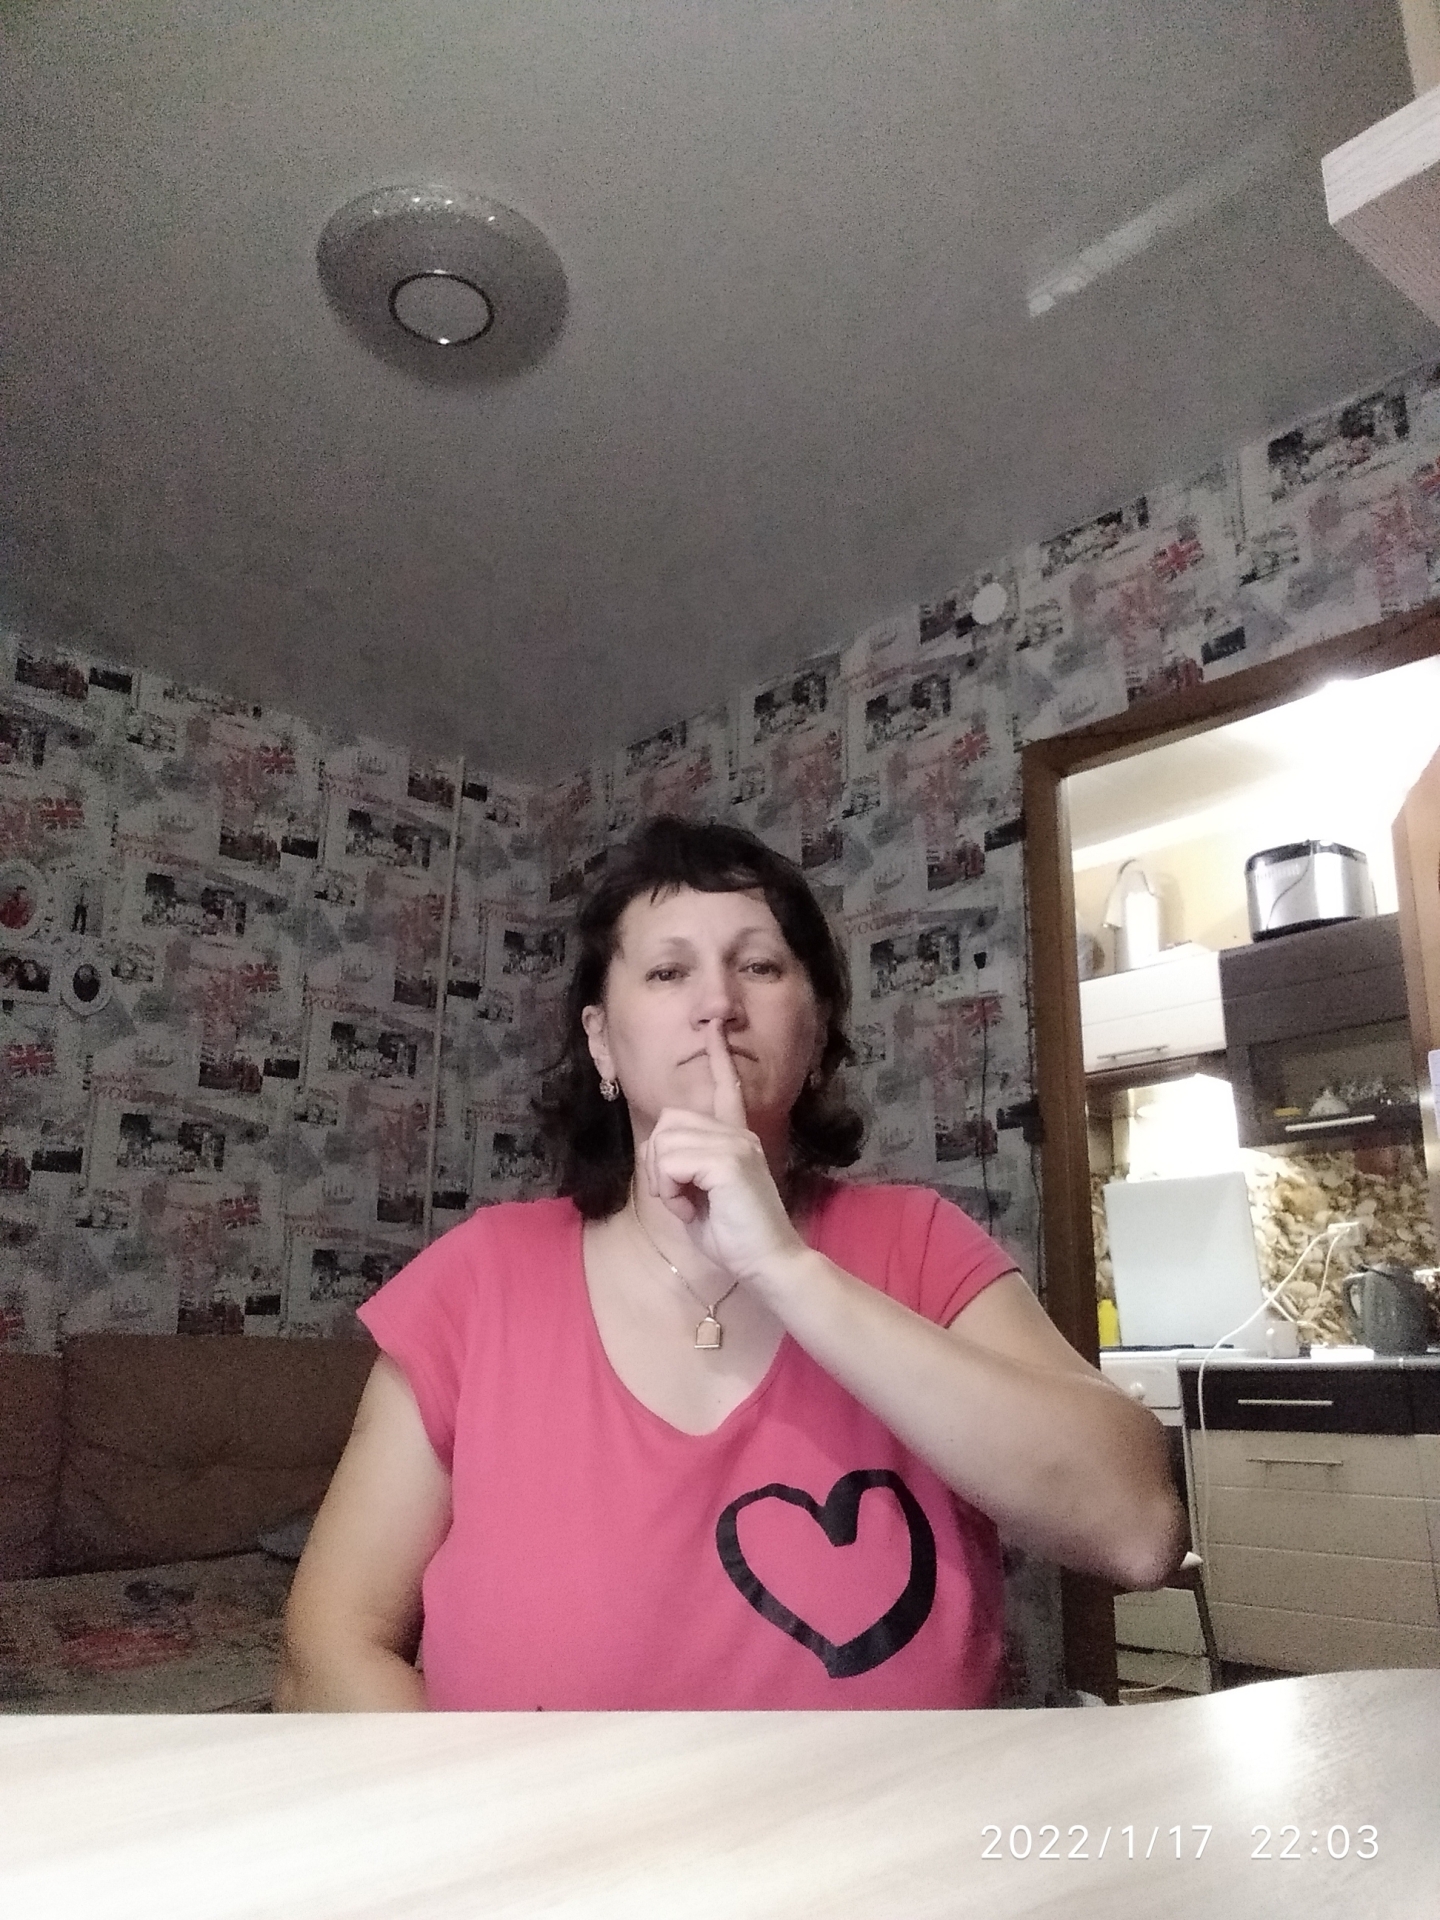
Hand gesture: mute